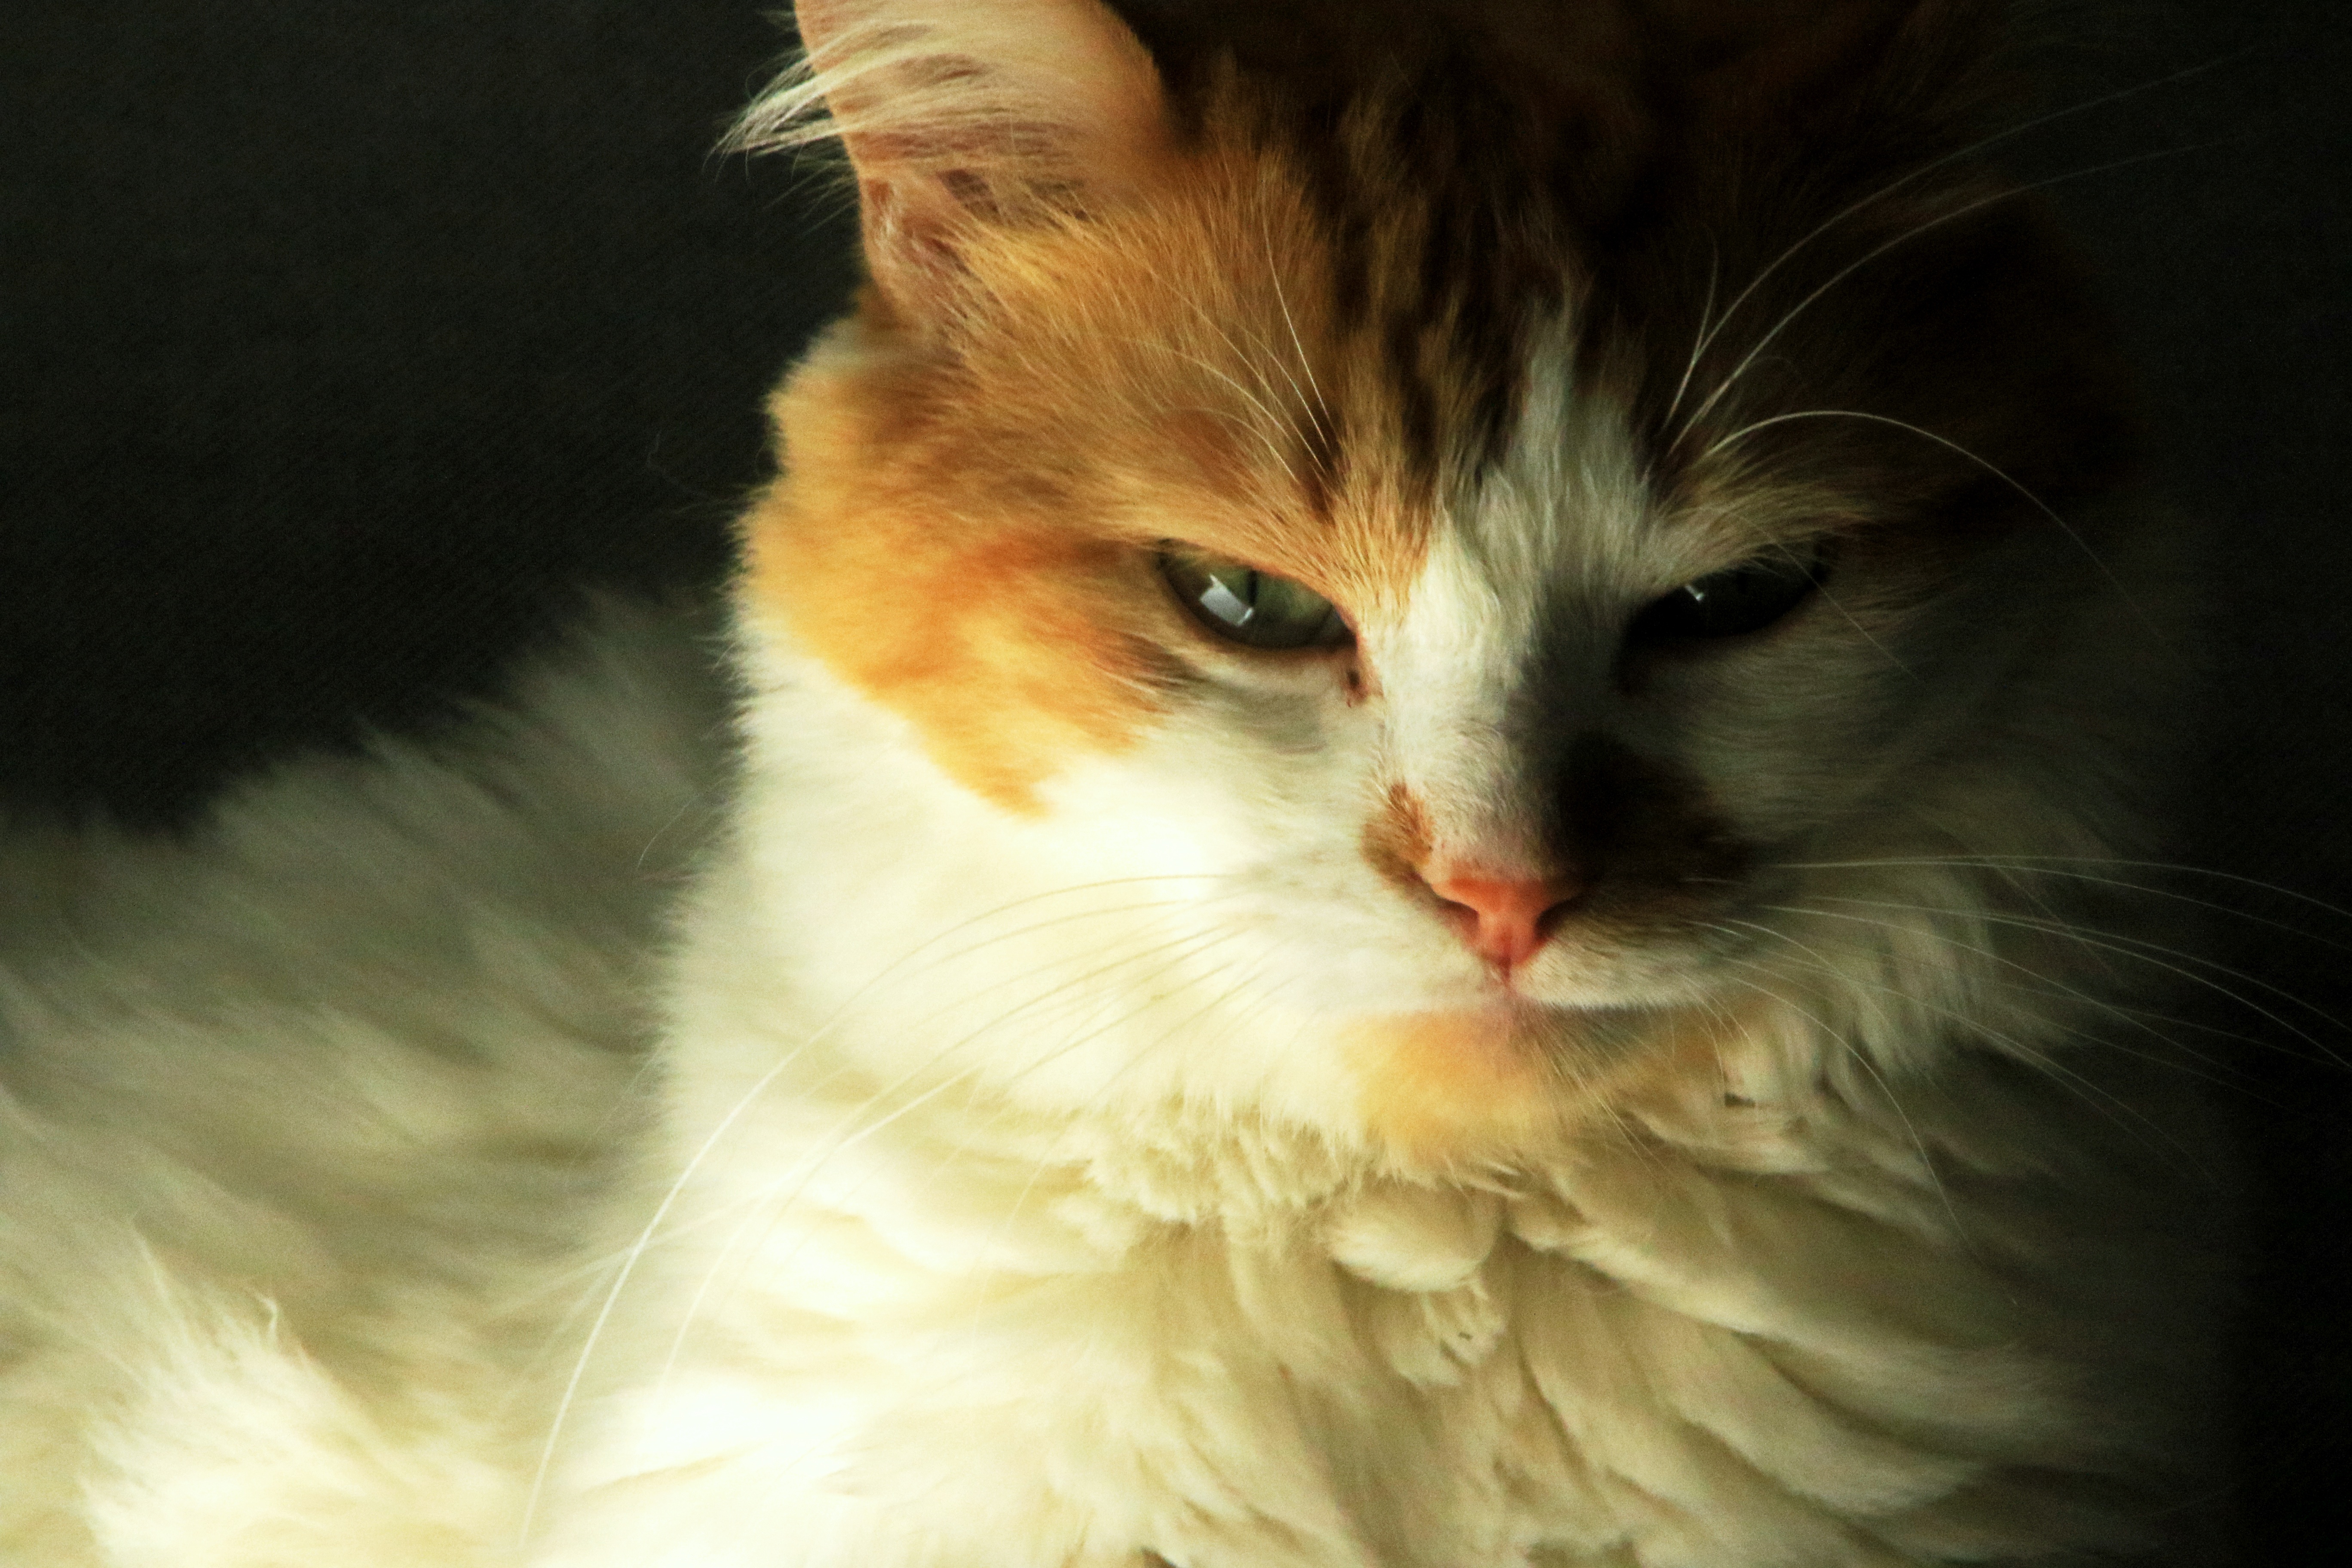
kitten, cat, mammal, close up, nose, whiskers, vertebrate, persian, norwegian forest cat, small to medium sized cats, cat like mammal, carnivoran, domestic short haired cat, domestic long haired cat